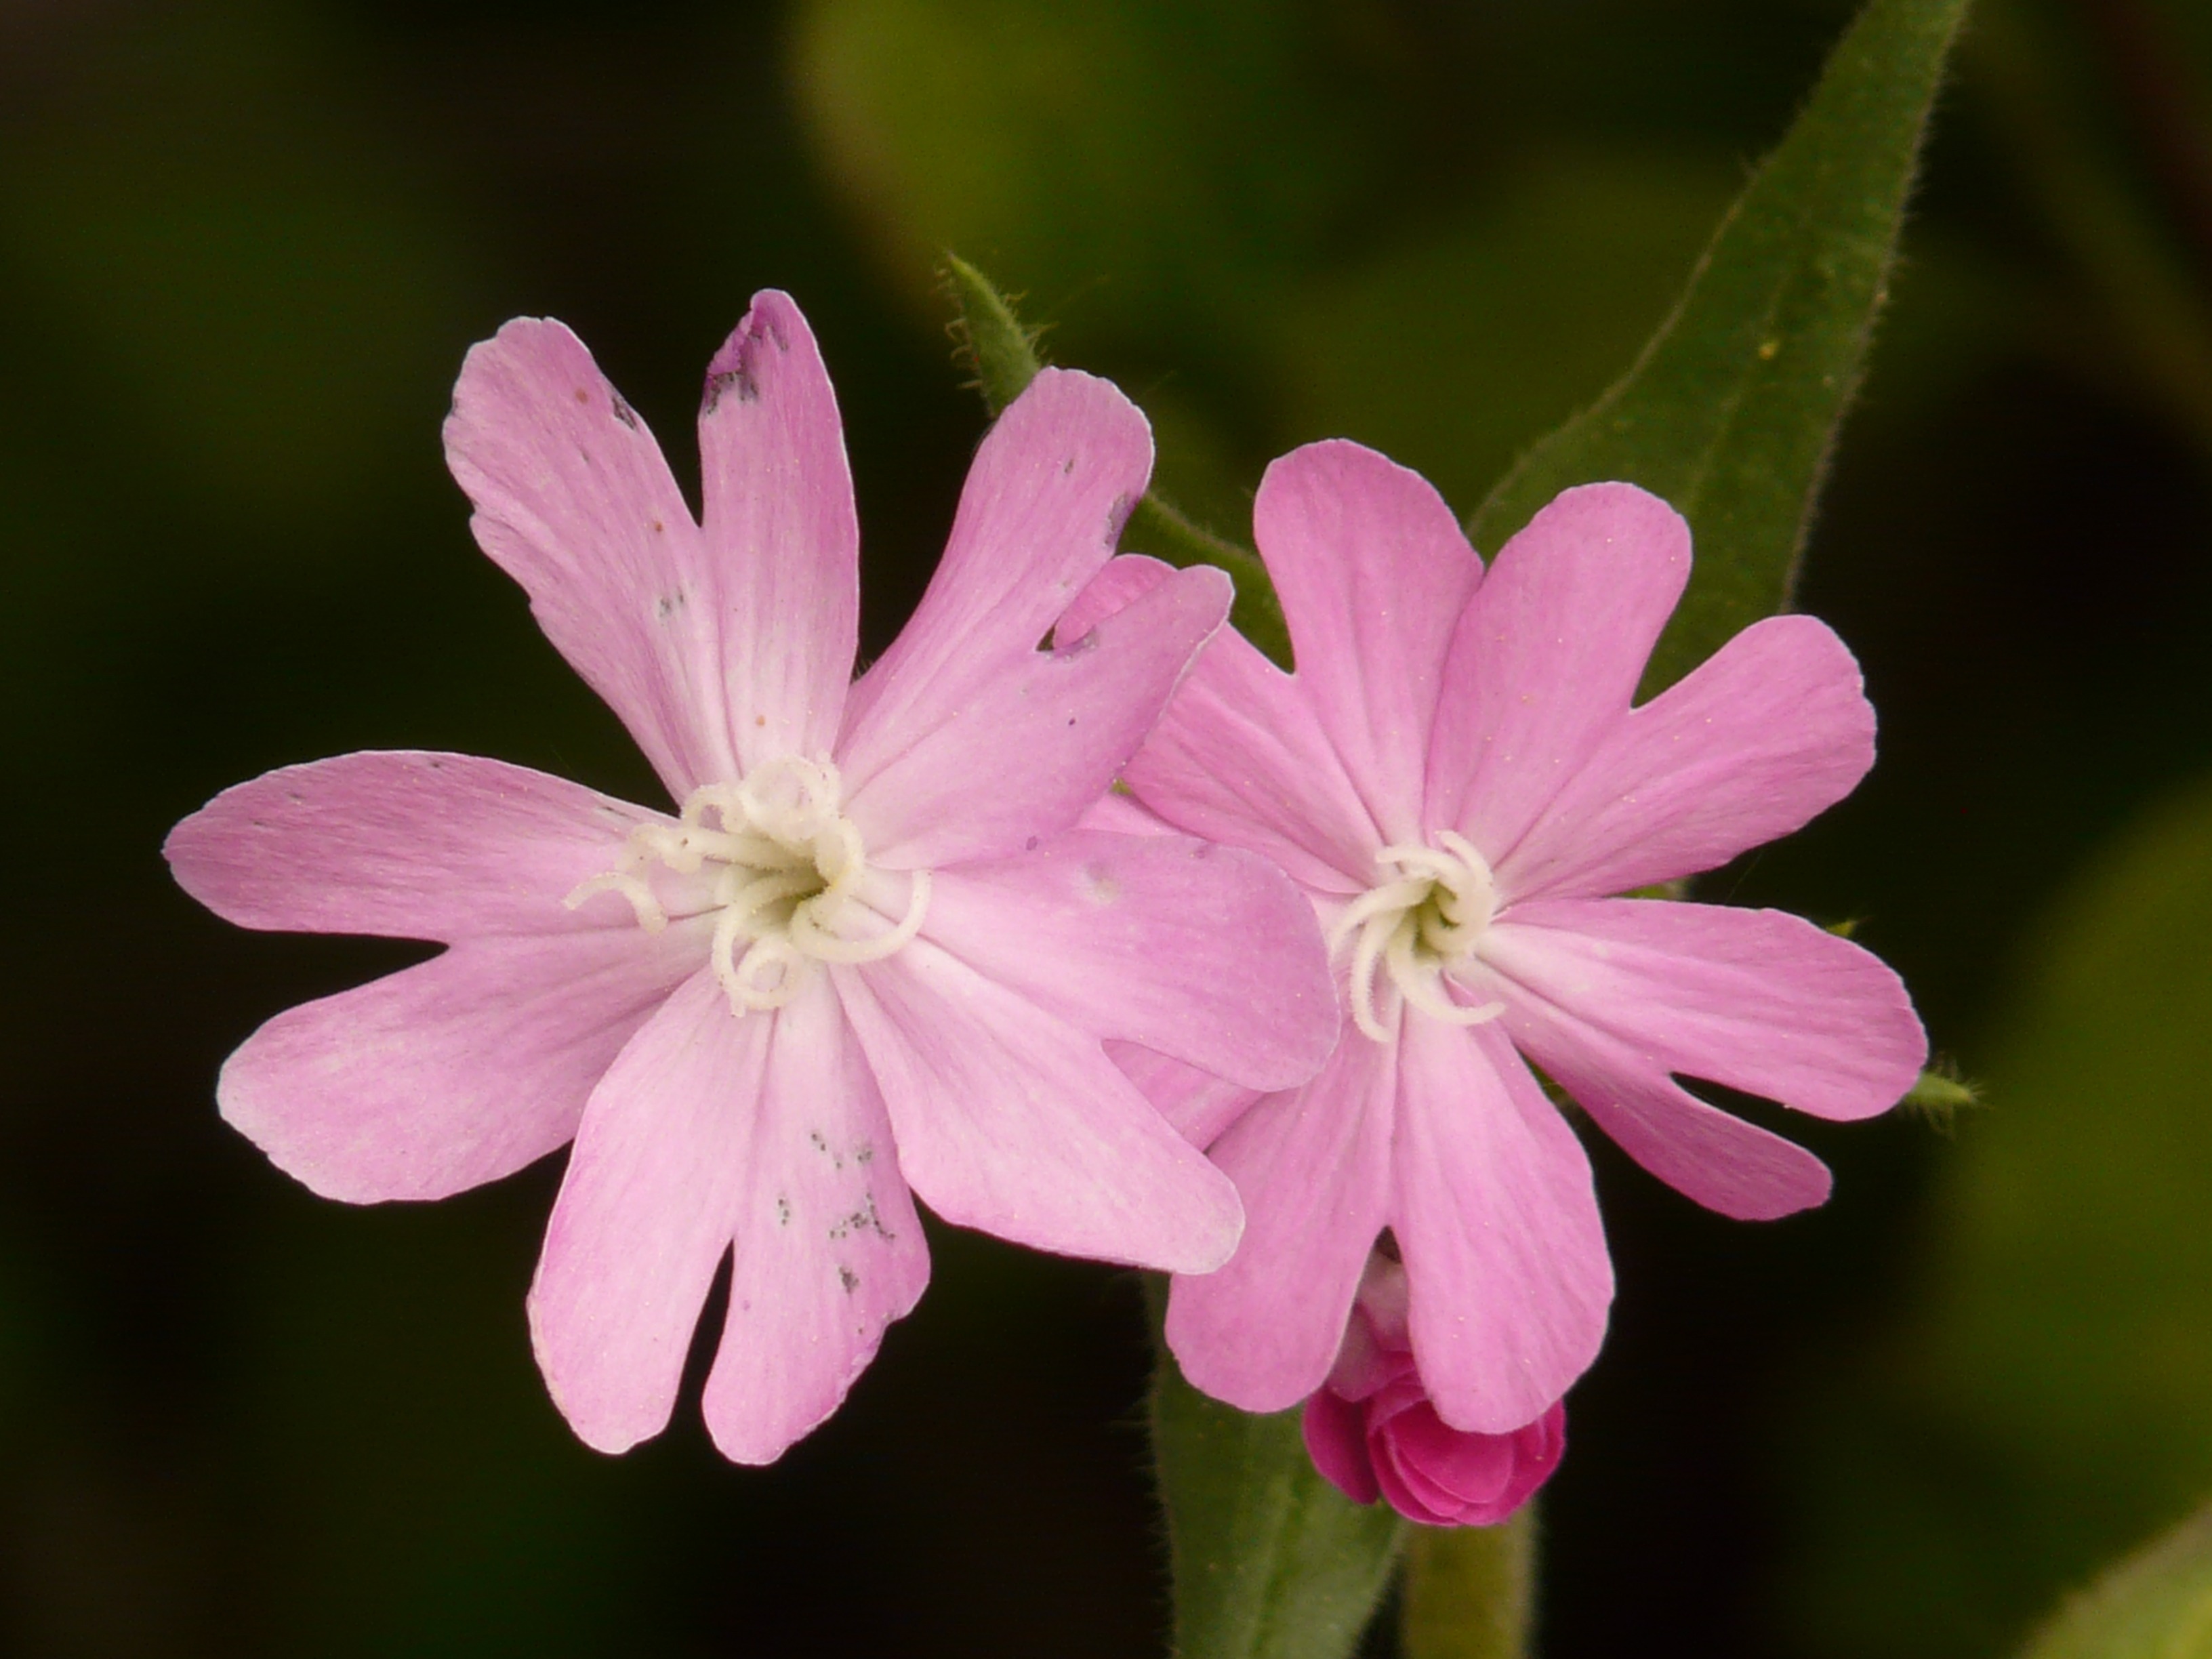
blossom, plant, flower, petal, bloom, spring, macro, botany, pink, close, flora, wild flower, wildflower, close up, wild plant, pointed flower, geranium, dianthus, back light, macro photography, flowering plant, campion, red campion, annual plant, plant stem, land plant, pink family, geraniales